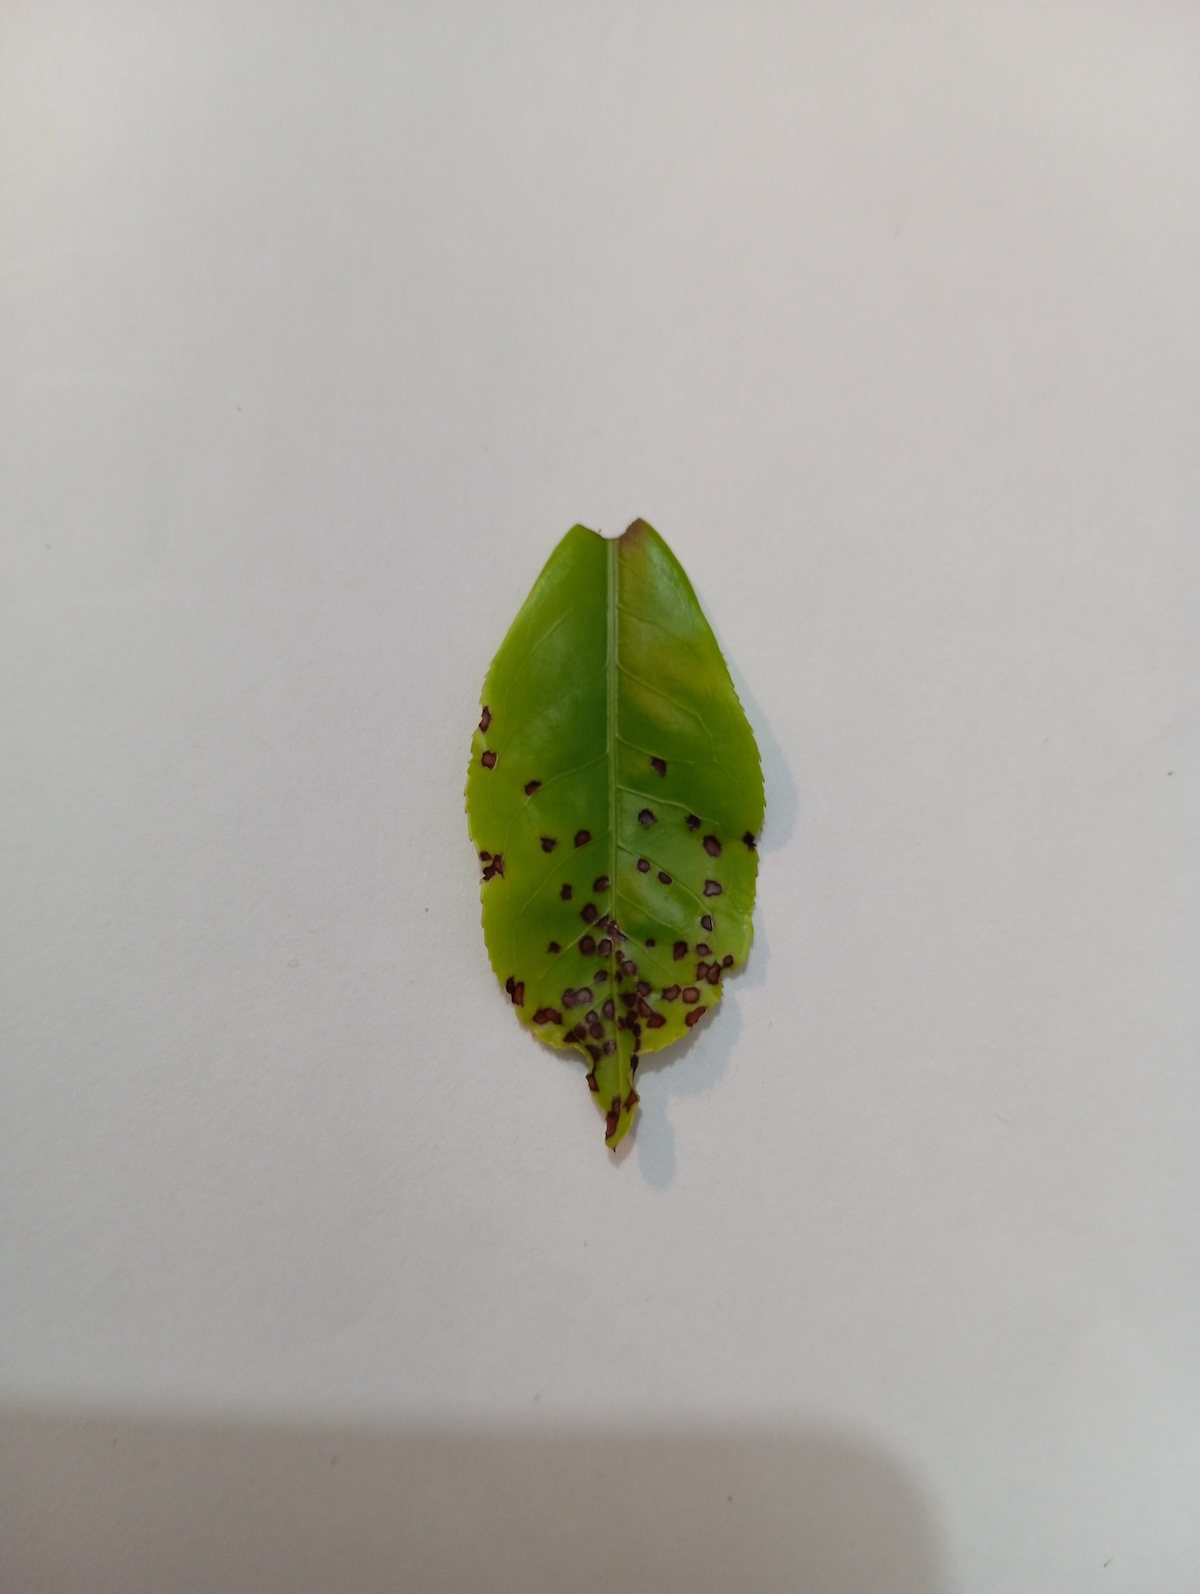
Label: Helopeltis